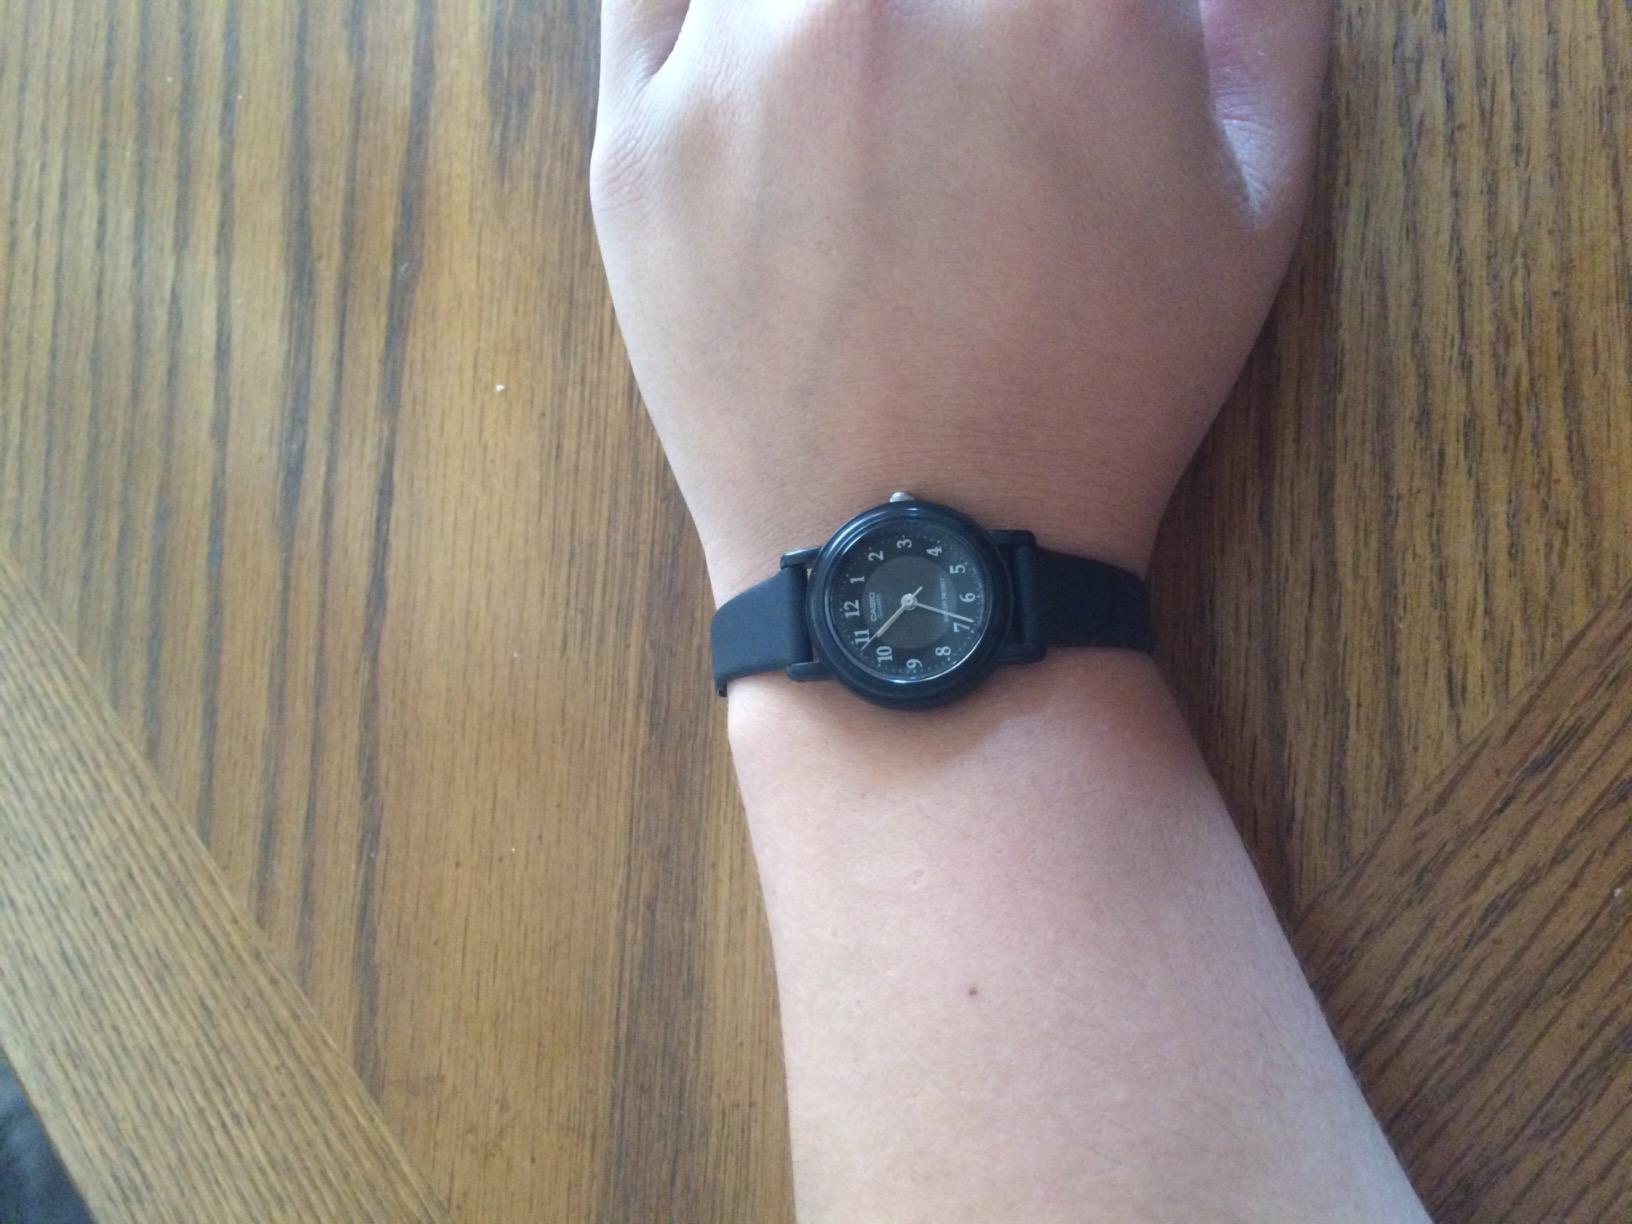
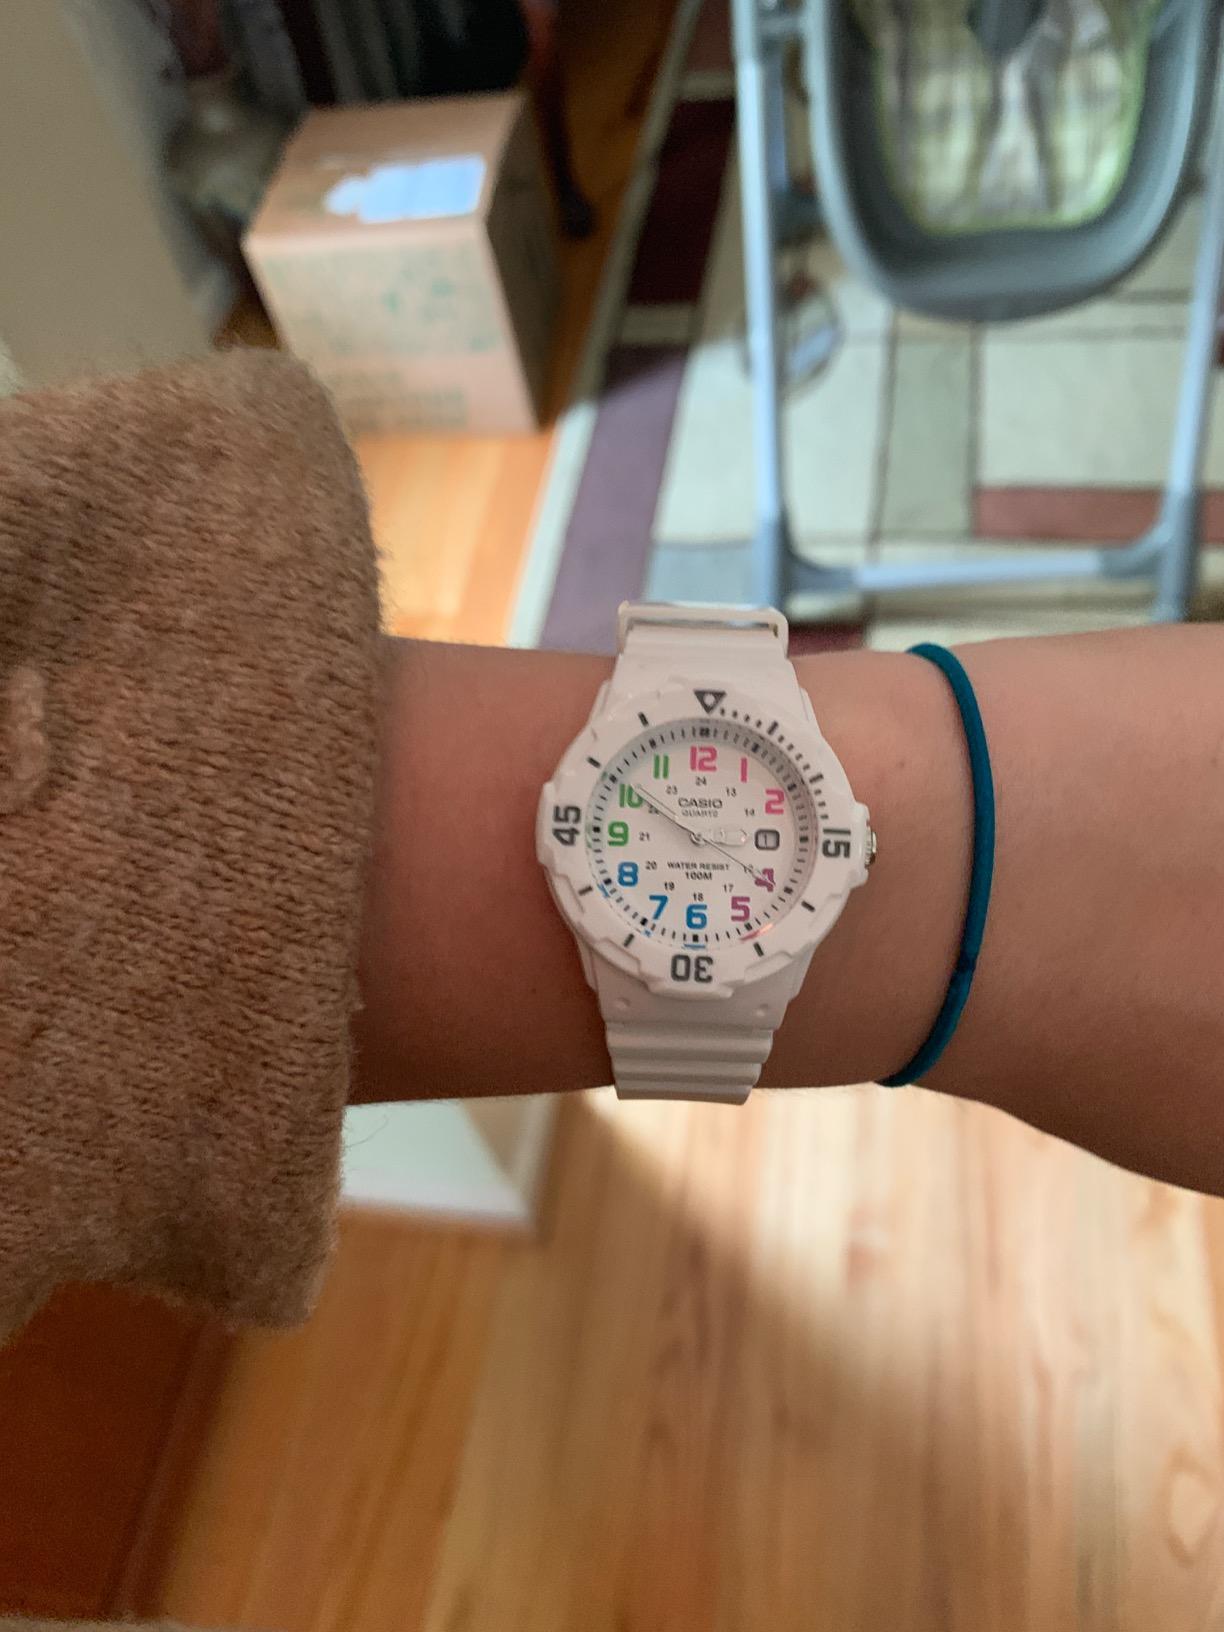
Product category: accessories_watch
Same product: no